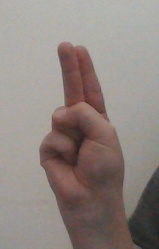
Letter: taa